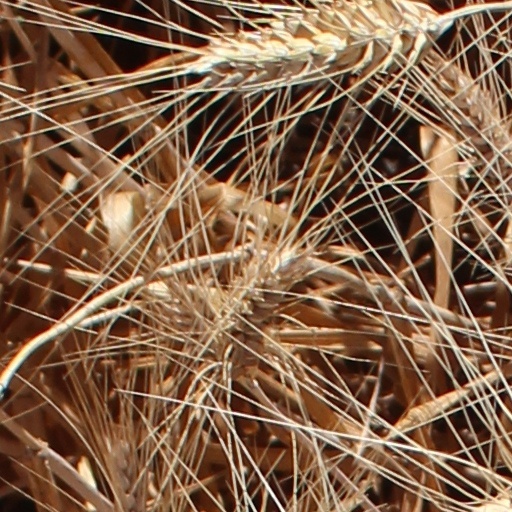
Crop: wheat